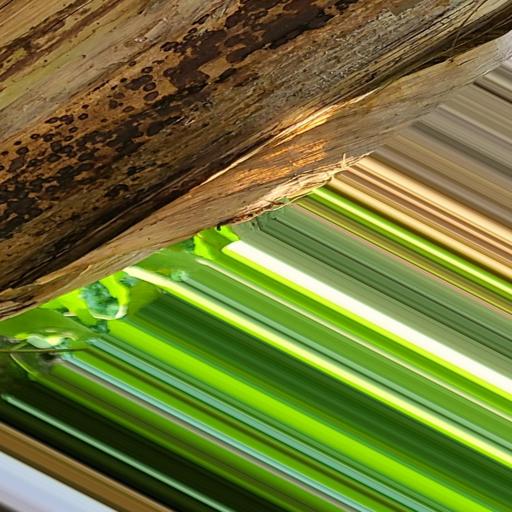
Label: bract_mosaic_virus